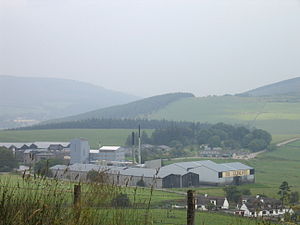
Glenlivet
The Glenlivet Distillery er et destilleri, beliggende i Moray, Skotland i distriktet Speyside. Det er det ældste legale whisky – destilleri i Skotland, grundlagt i 1824. Glenlivet er opkøbt af franske Pernod Ricard. Produkterne er af typen skotsk single malt whisky,